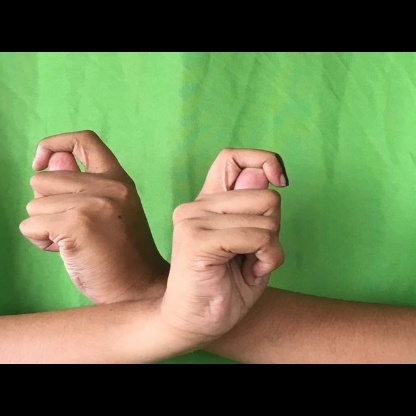
Mudra: Berunda